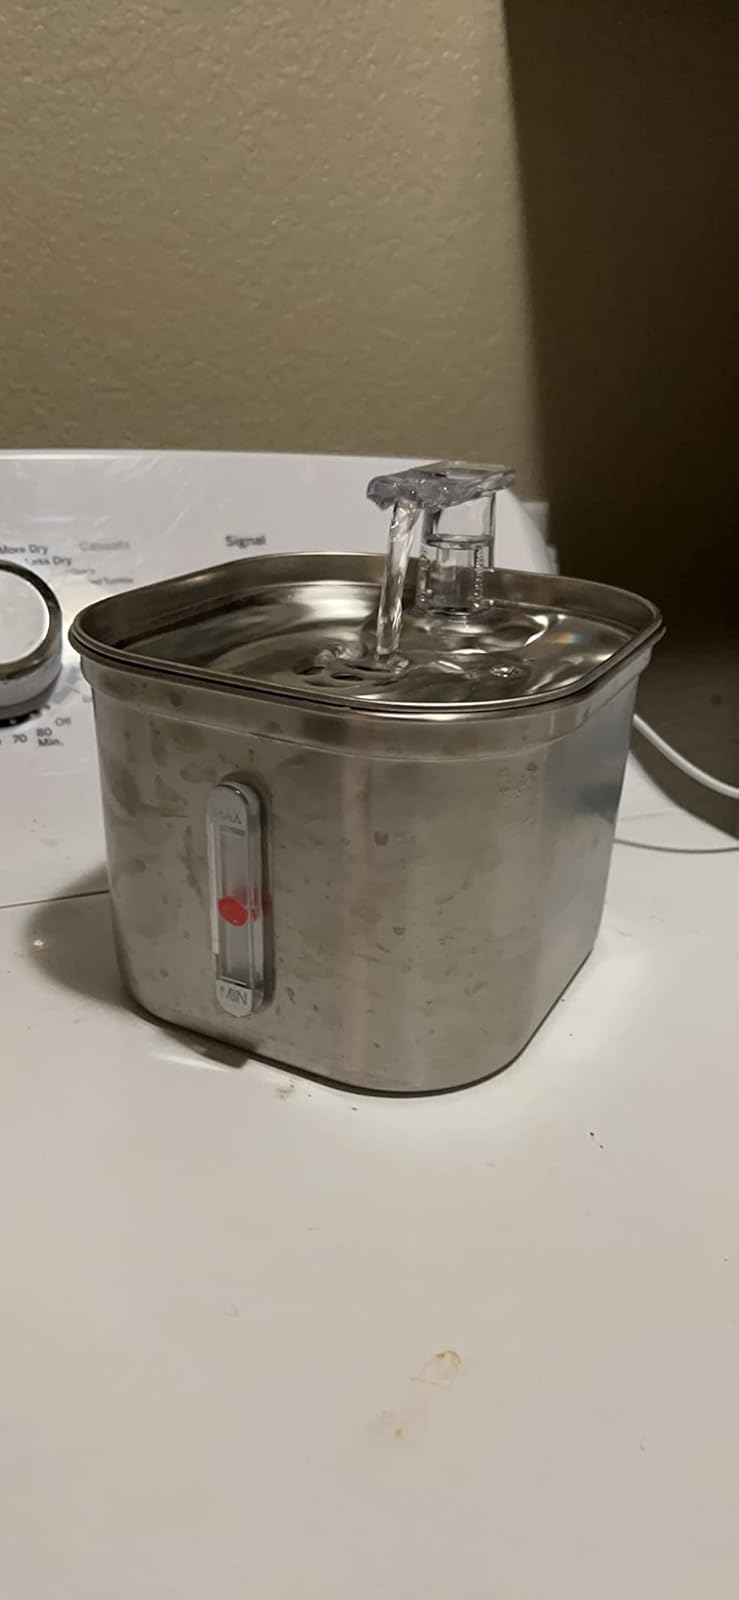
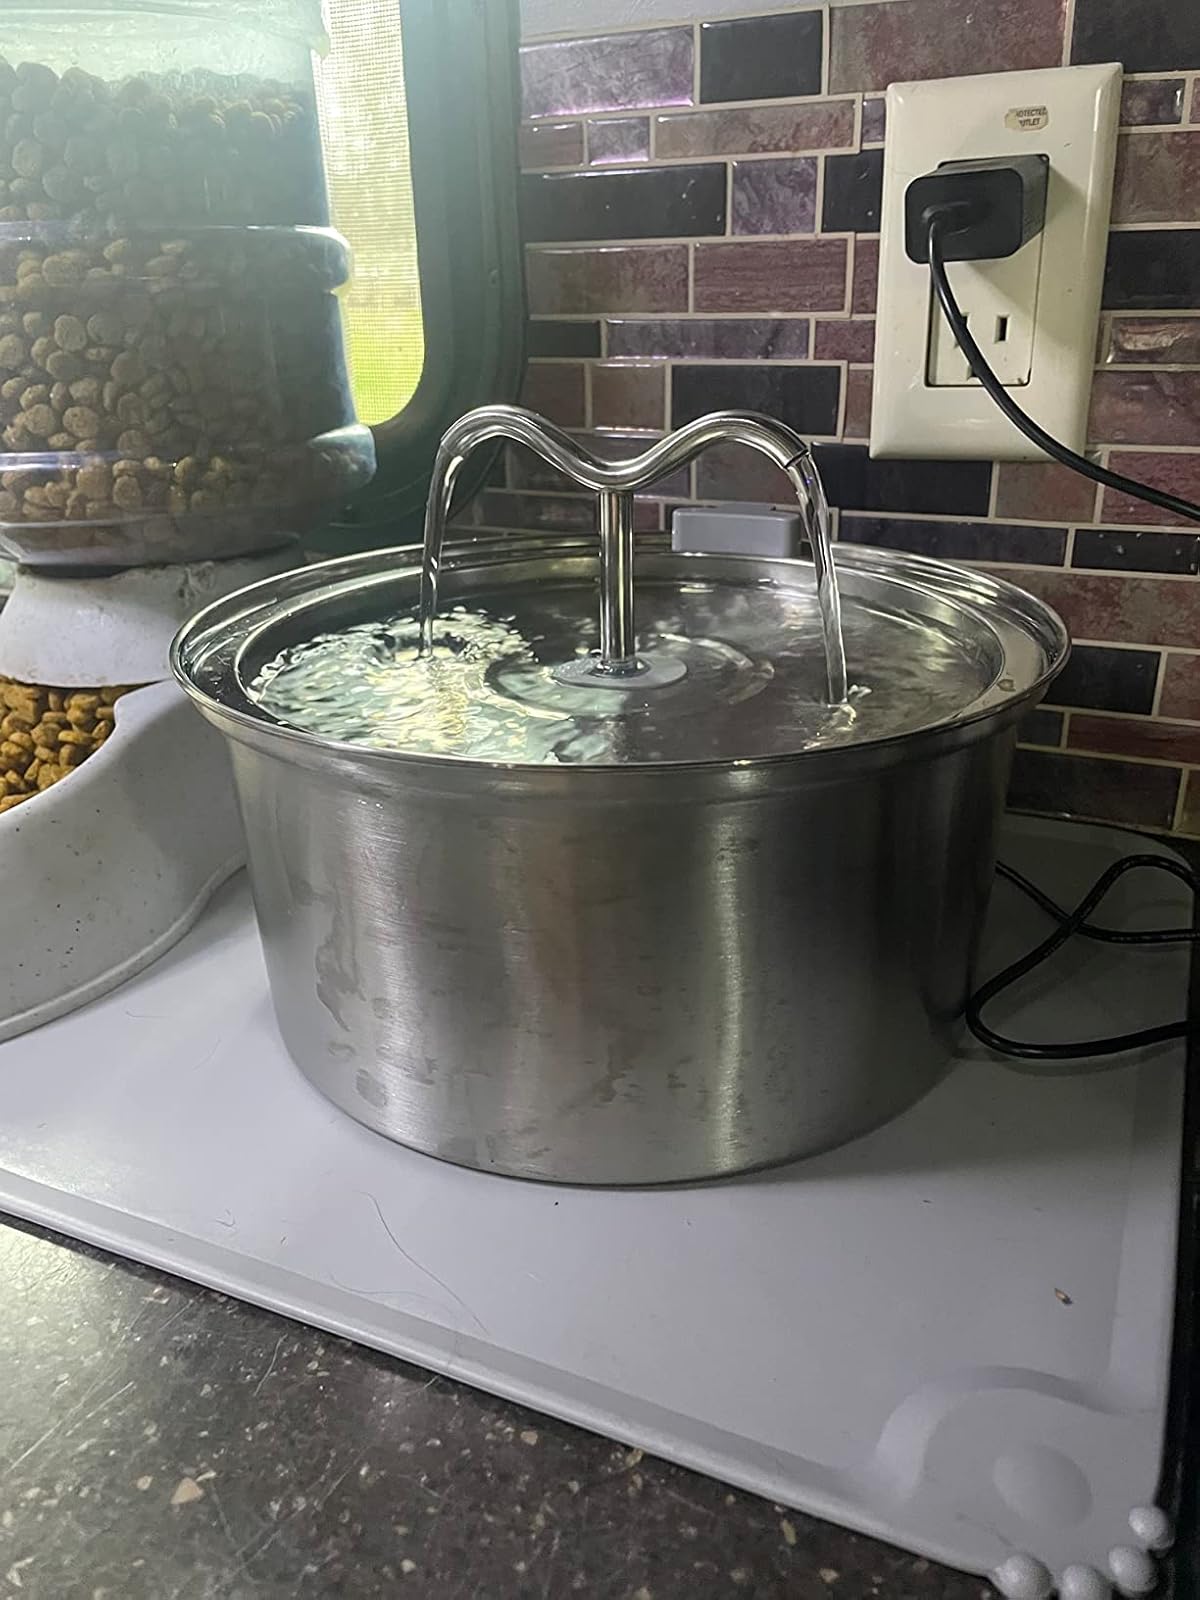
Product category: items_bowl
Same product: no